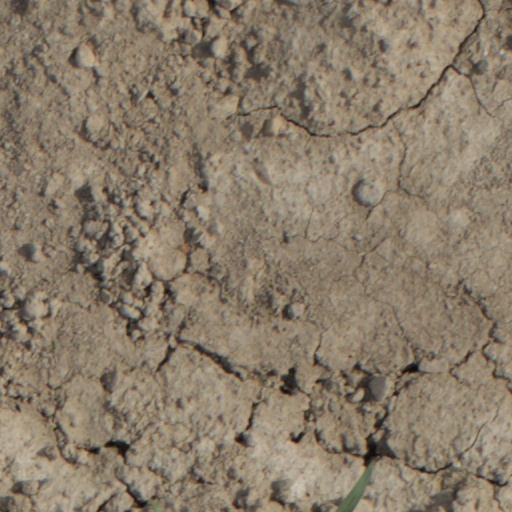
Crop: wheat